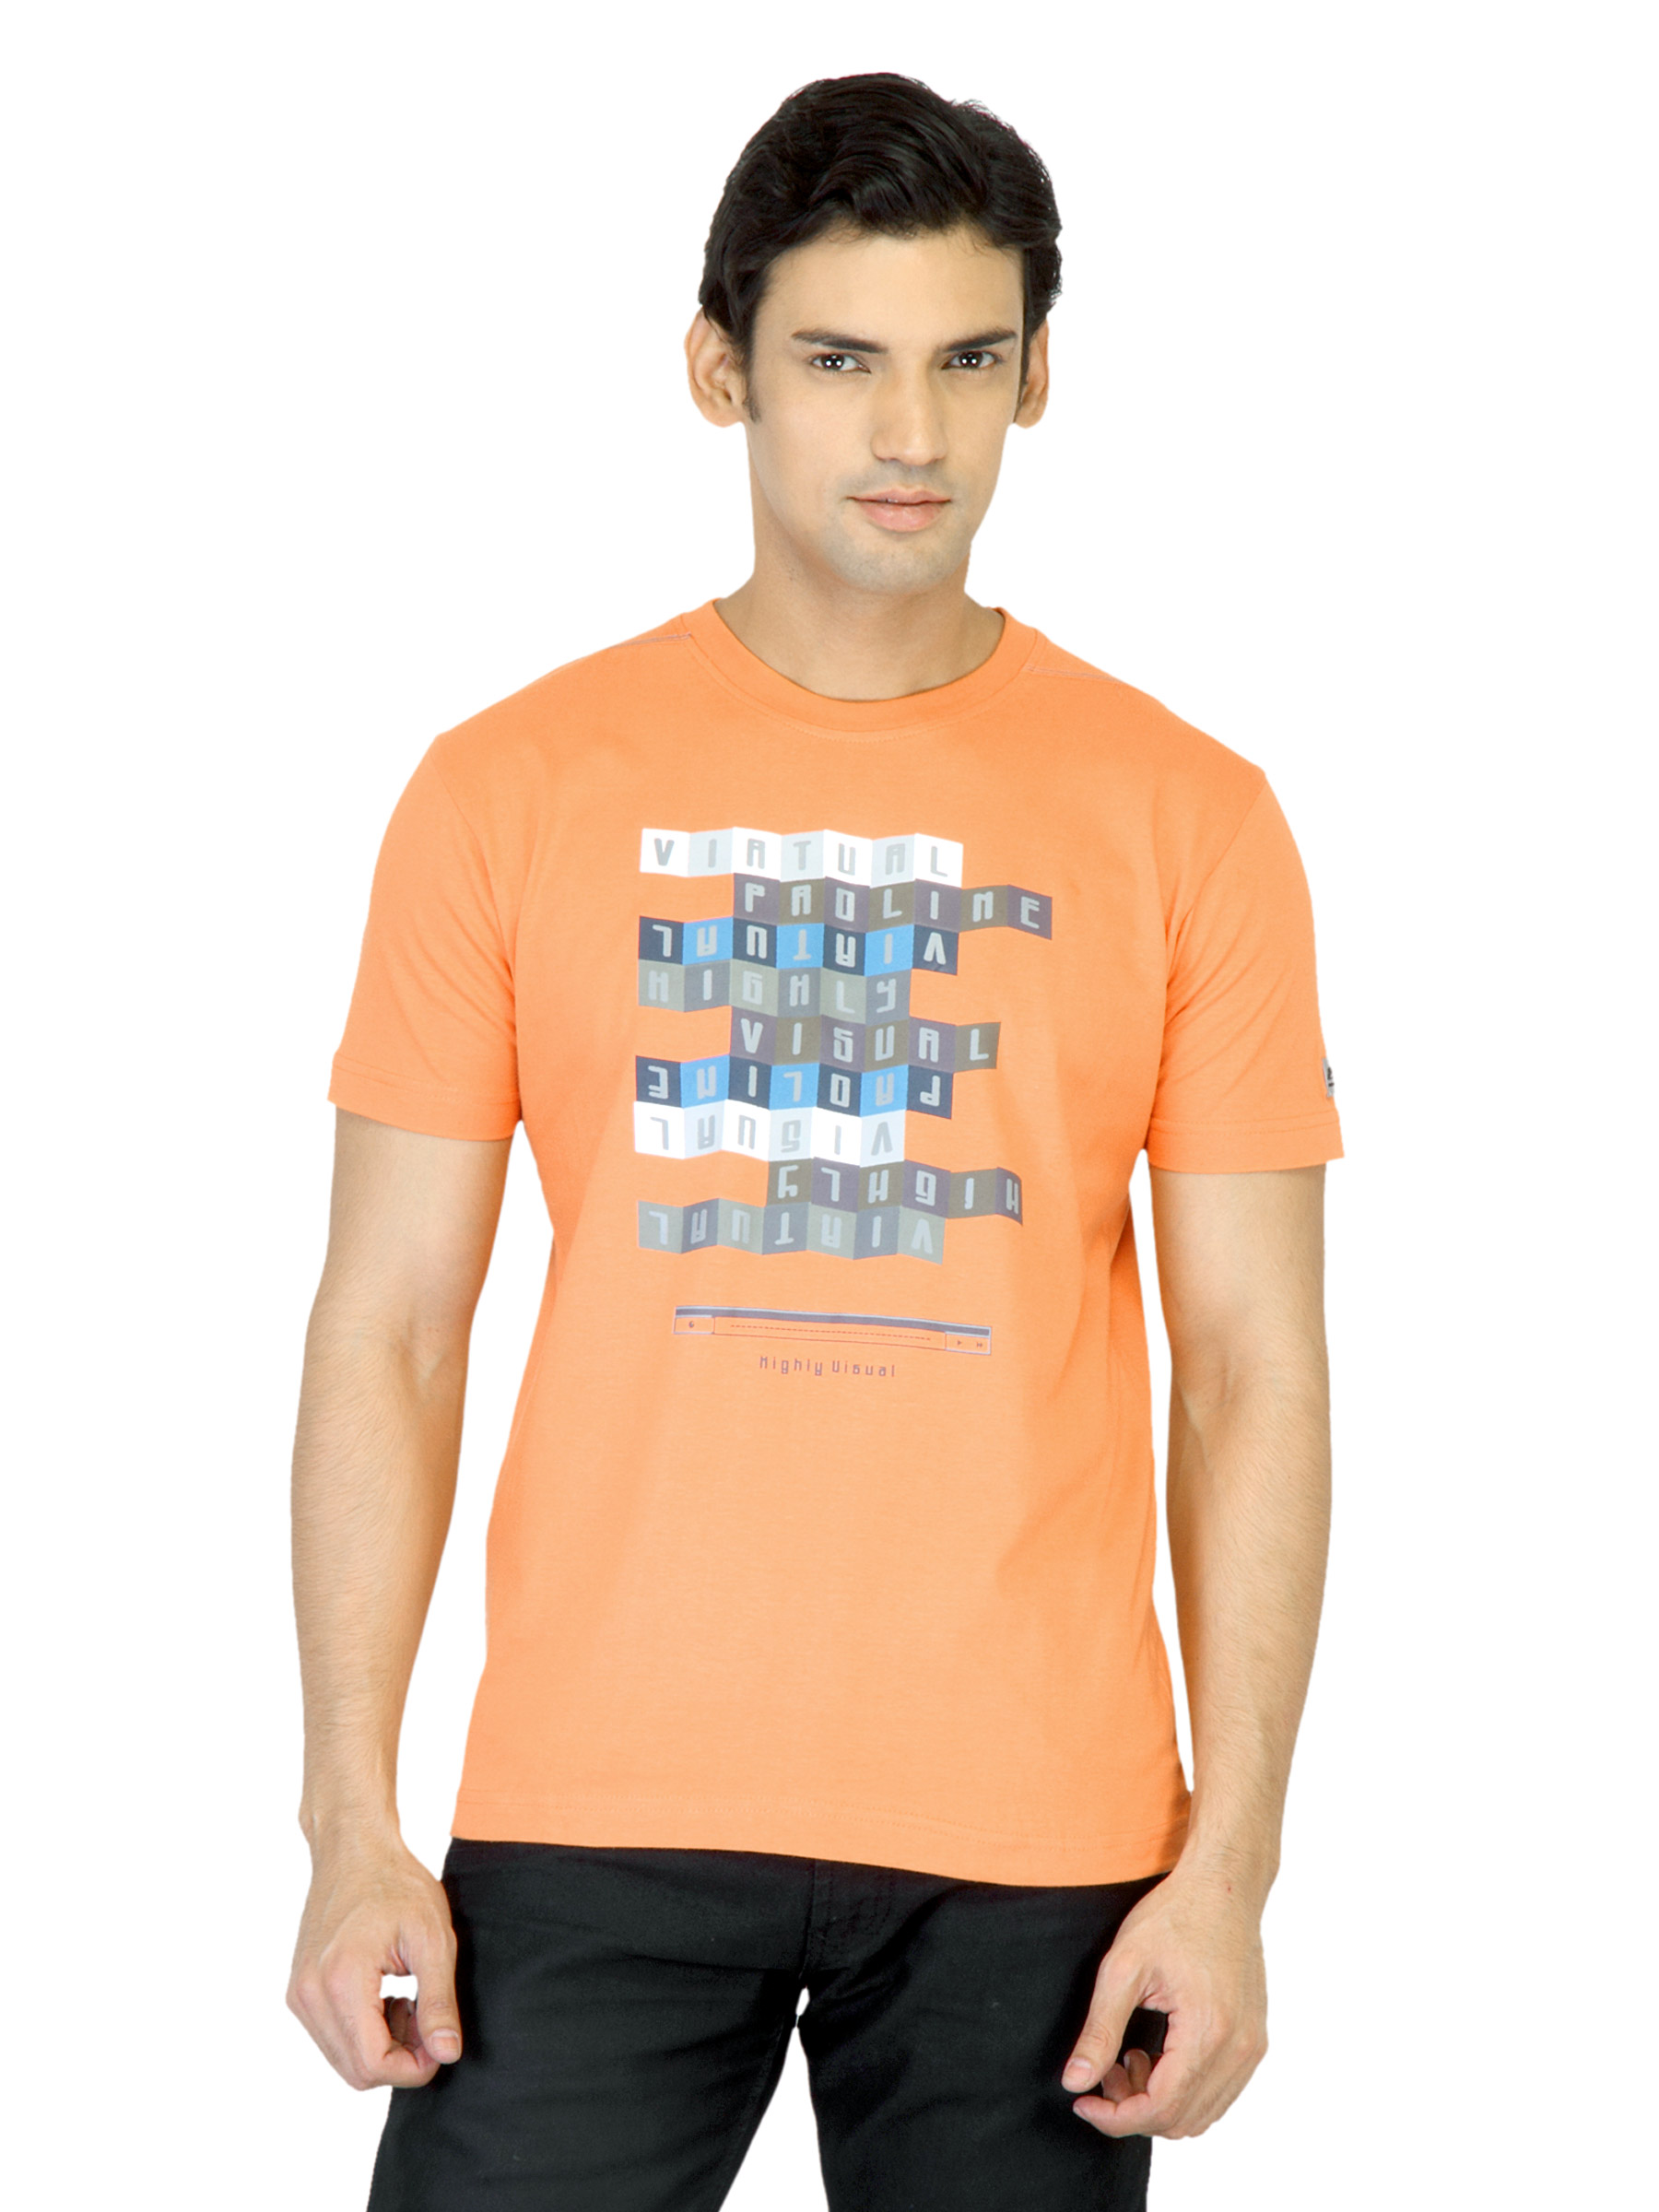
Proline Men Orange Printed T-shirt
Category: Apparel / Topwear / Tshirts
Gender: Men
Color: Orange
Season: Summer 2012
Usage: Casual